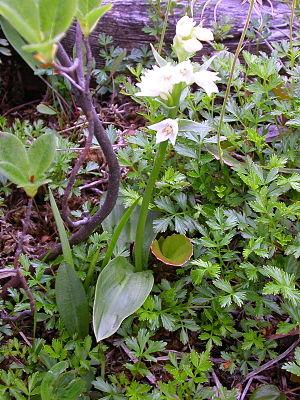
Galearis fauriei est une espèce d'orchidées du genre Galearis appartenant à la famille des Orchidaceae.
Les monts Nikkō sont un groupe de volcans situé à la limite des préfectures de Tochigi et Gunma, sur l'île de Honshū, au Japon. Son activité volcanique débute il y a environ 560 000 ans, avec la formation des monts Nyohō, et Akanagi. Elle prend fin il y a environ 12 000 ans avec l'émergence du stratovolcan Nikkō-shirane, son point culminant à 2 578 mètres d'altitude. Terres sacrées du shintoisme, ils deviennent aussi, au VIIIᵉ siècle, des montagnes sacrées du bouddhisme par la volonté du moine bouddhiste Shōdō Shōnin, ascète montagnard et propagateur de l'enseignement du Bouddha dans l'ancienne province de Shimotsuke.